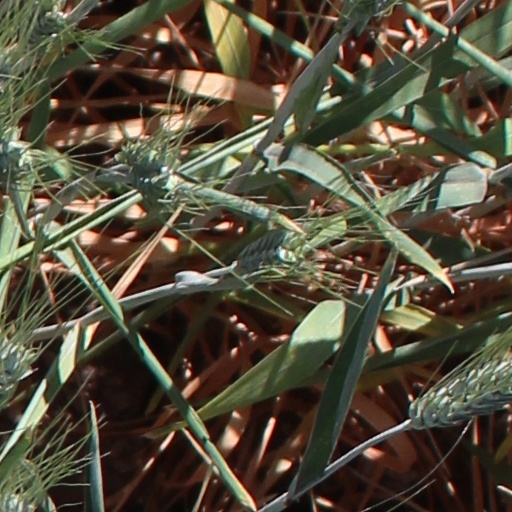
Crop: wheat